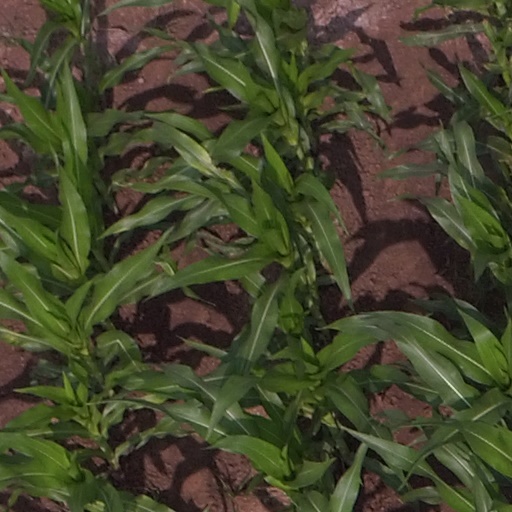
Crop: maize; corn